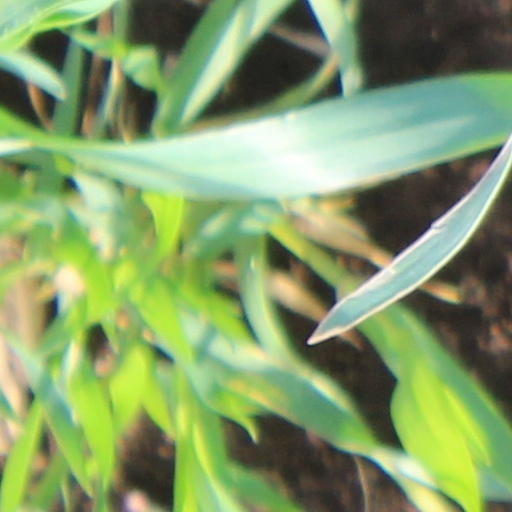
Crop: wheat